Rabbits in Australia

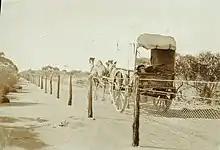
The No. 1 rabbit-fence in Western Australia (1926)

Ring-fencing can be highly effective way of providing a rabbit-free area. In the 1880s, James Moseley ringed Coondambo Station with wire netting and fenced off the watercourses; at the first heatwave, the rabbits perished of thirst. Shortly after 1900, he fenced off the deserted Yardea, Paney, Pondana, Yarloo, and Thurlga stations in the Gawler Ranges with of wire netting, turning them within a few years from degraded land overrun with rabbits into a profitable sheep run.